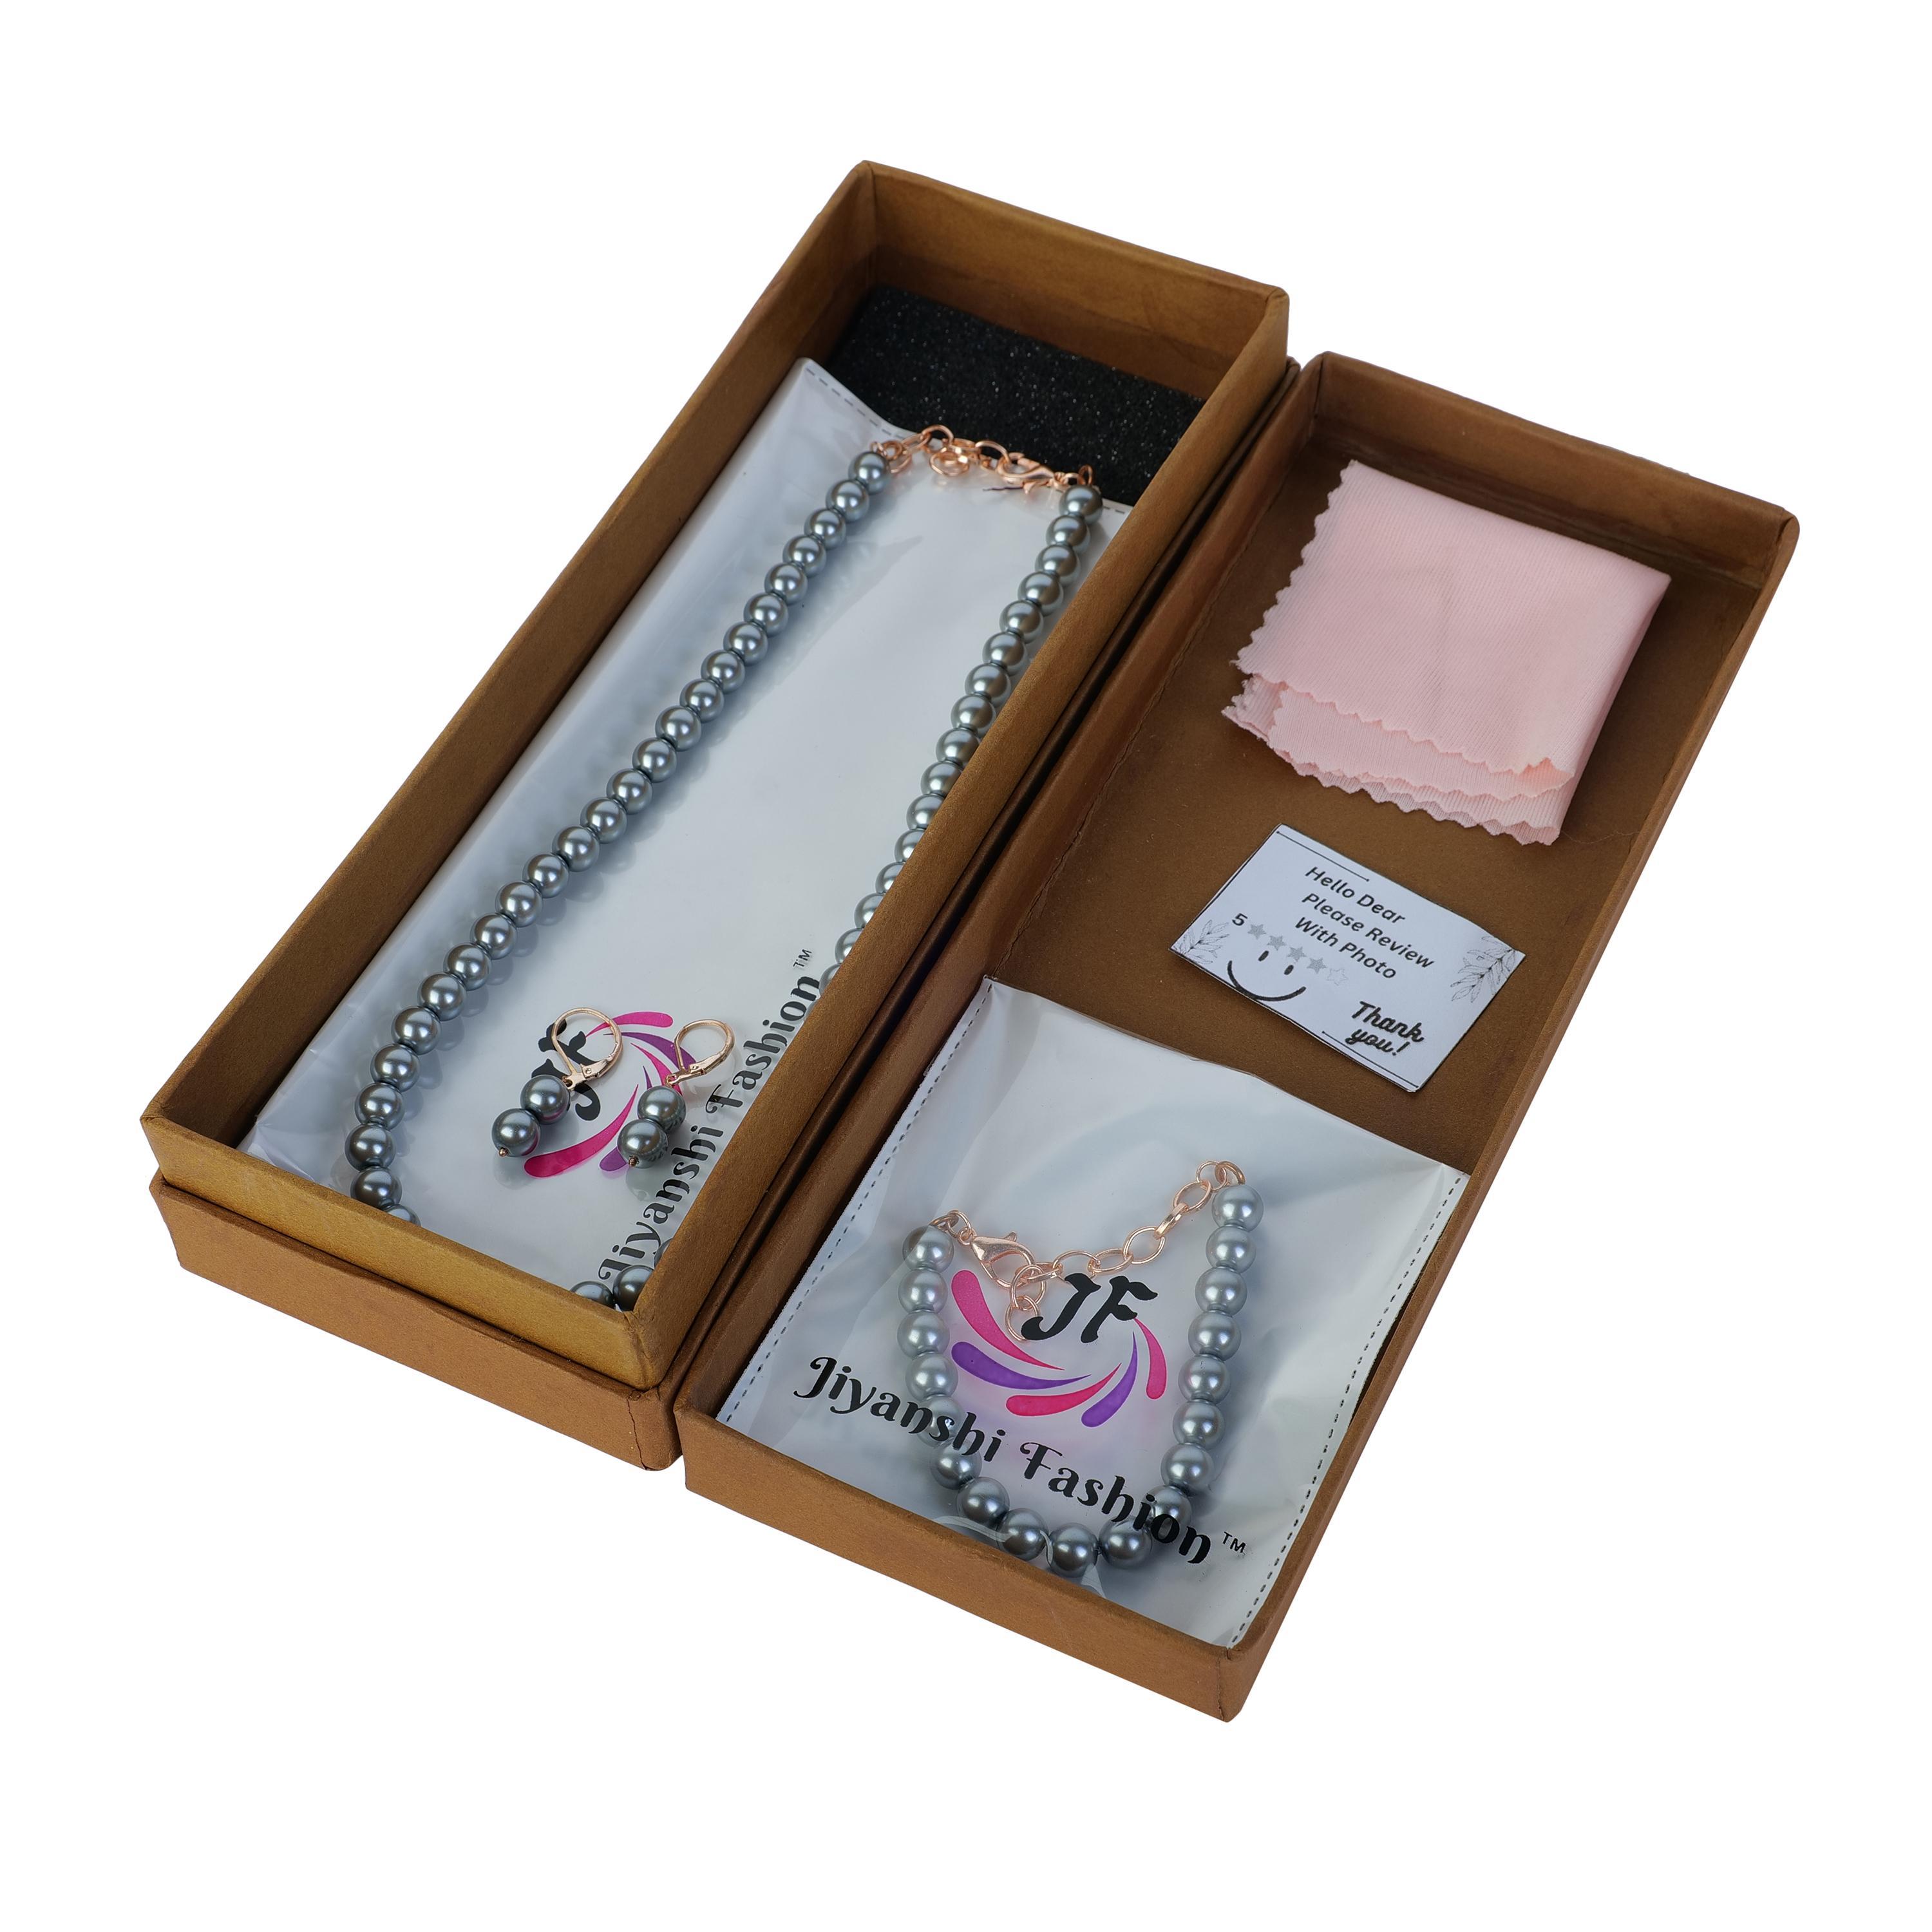
 JIYANSHI FASHION : Pearls Women's jewelry set | 3 piece jewelry set | pearl necklace, pearl bracelet, pearl earrings, set
Type: Fashion Jewellery Set
Brand: JIYANSHI FASHION
Price: Rs. 729
 Jiyanshi fashion provide you, A Jewellery set stylish fancy party wear designer traditional jewelry set for women from of the house of unique fashion.This is perfect all occasion for traditional wear ( wedding, engagement & religious for women you can wear on dresses, sarees and lehnga also with good quality product.
Features: COLOR : LIGHT GREY,IDAL : WOMEN,TRENDING